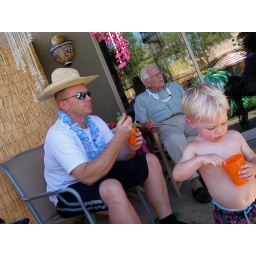
man in the big yellow hat